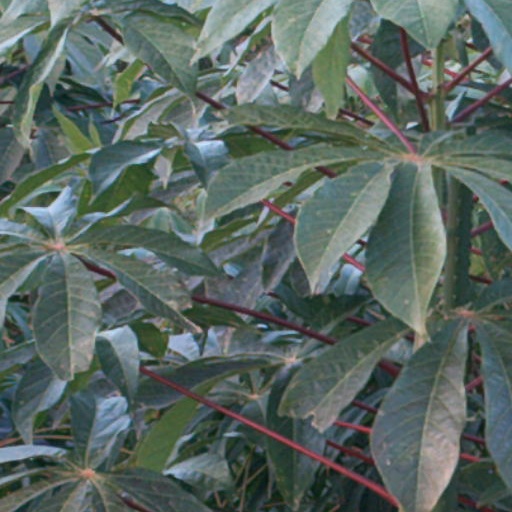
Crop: cassava